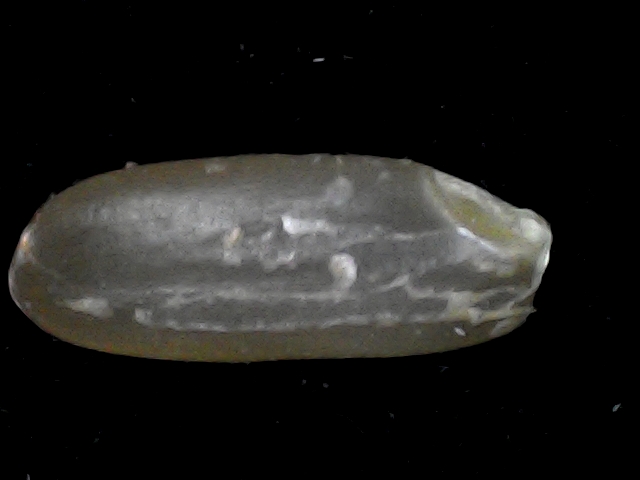
Rice variety: BD76